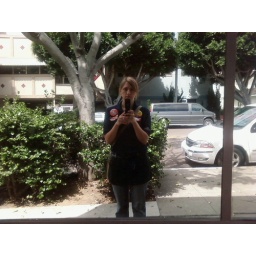
Laura in Red Robin attire in an Escondido sidewalk mirror